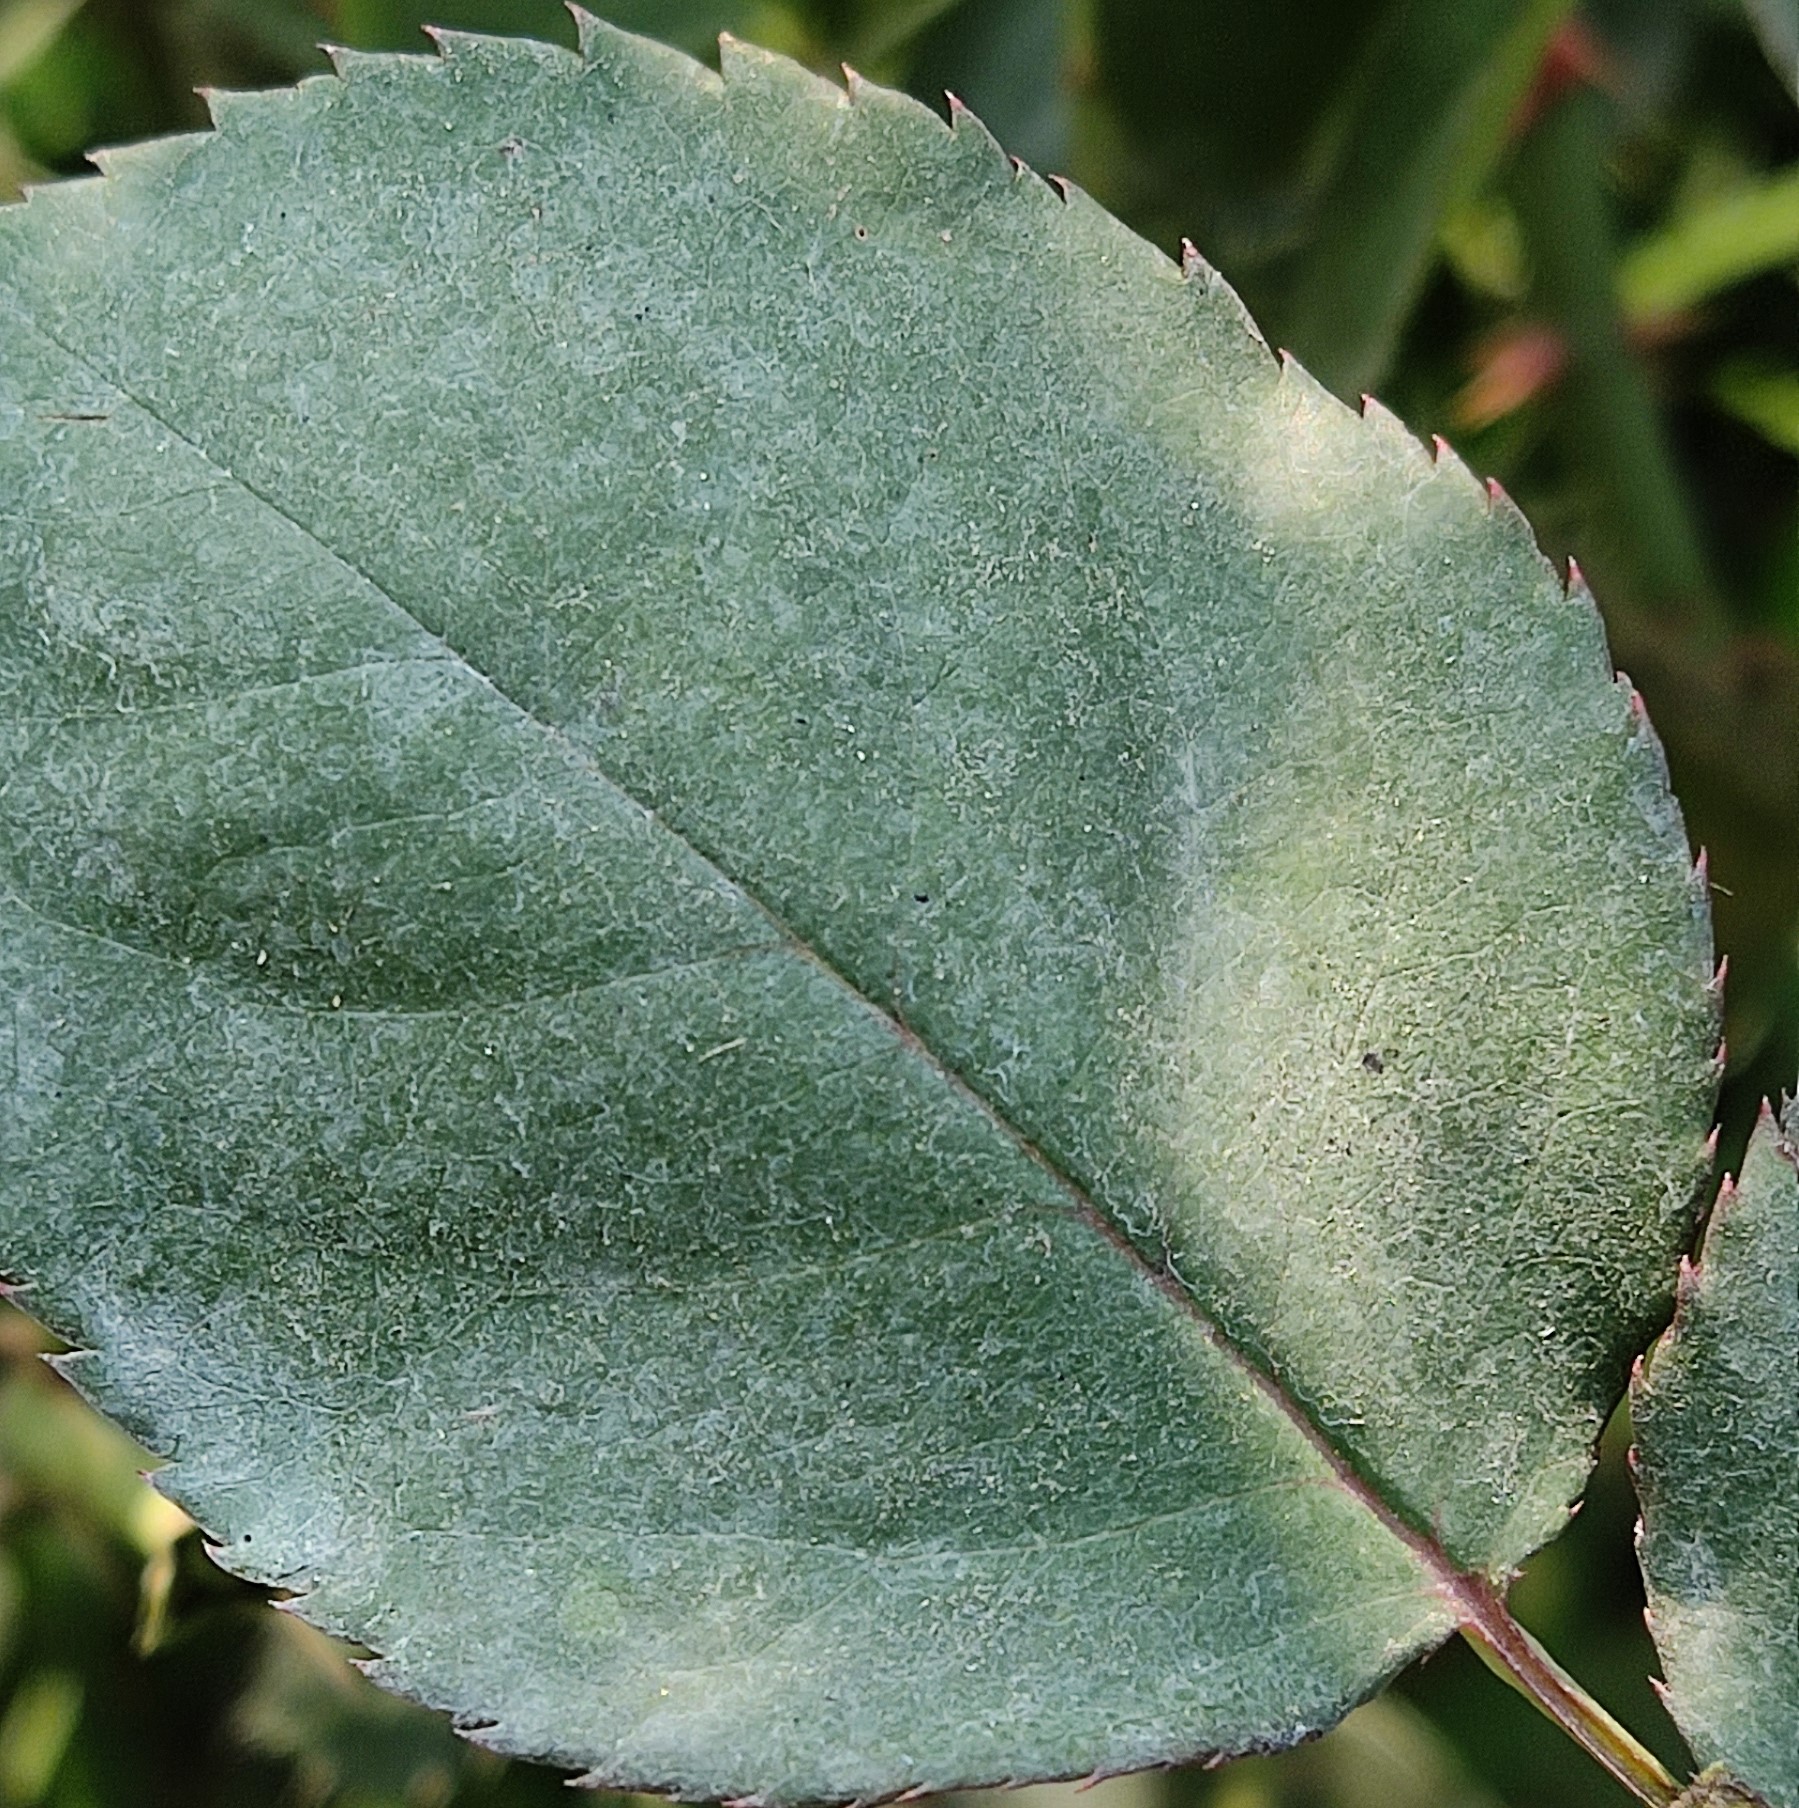
Label: Fresh Leaf